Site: brandenburg
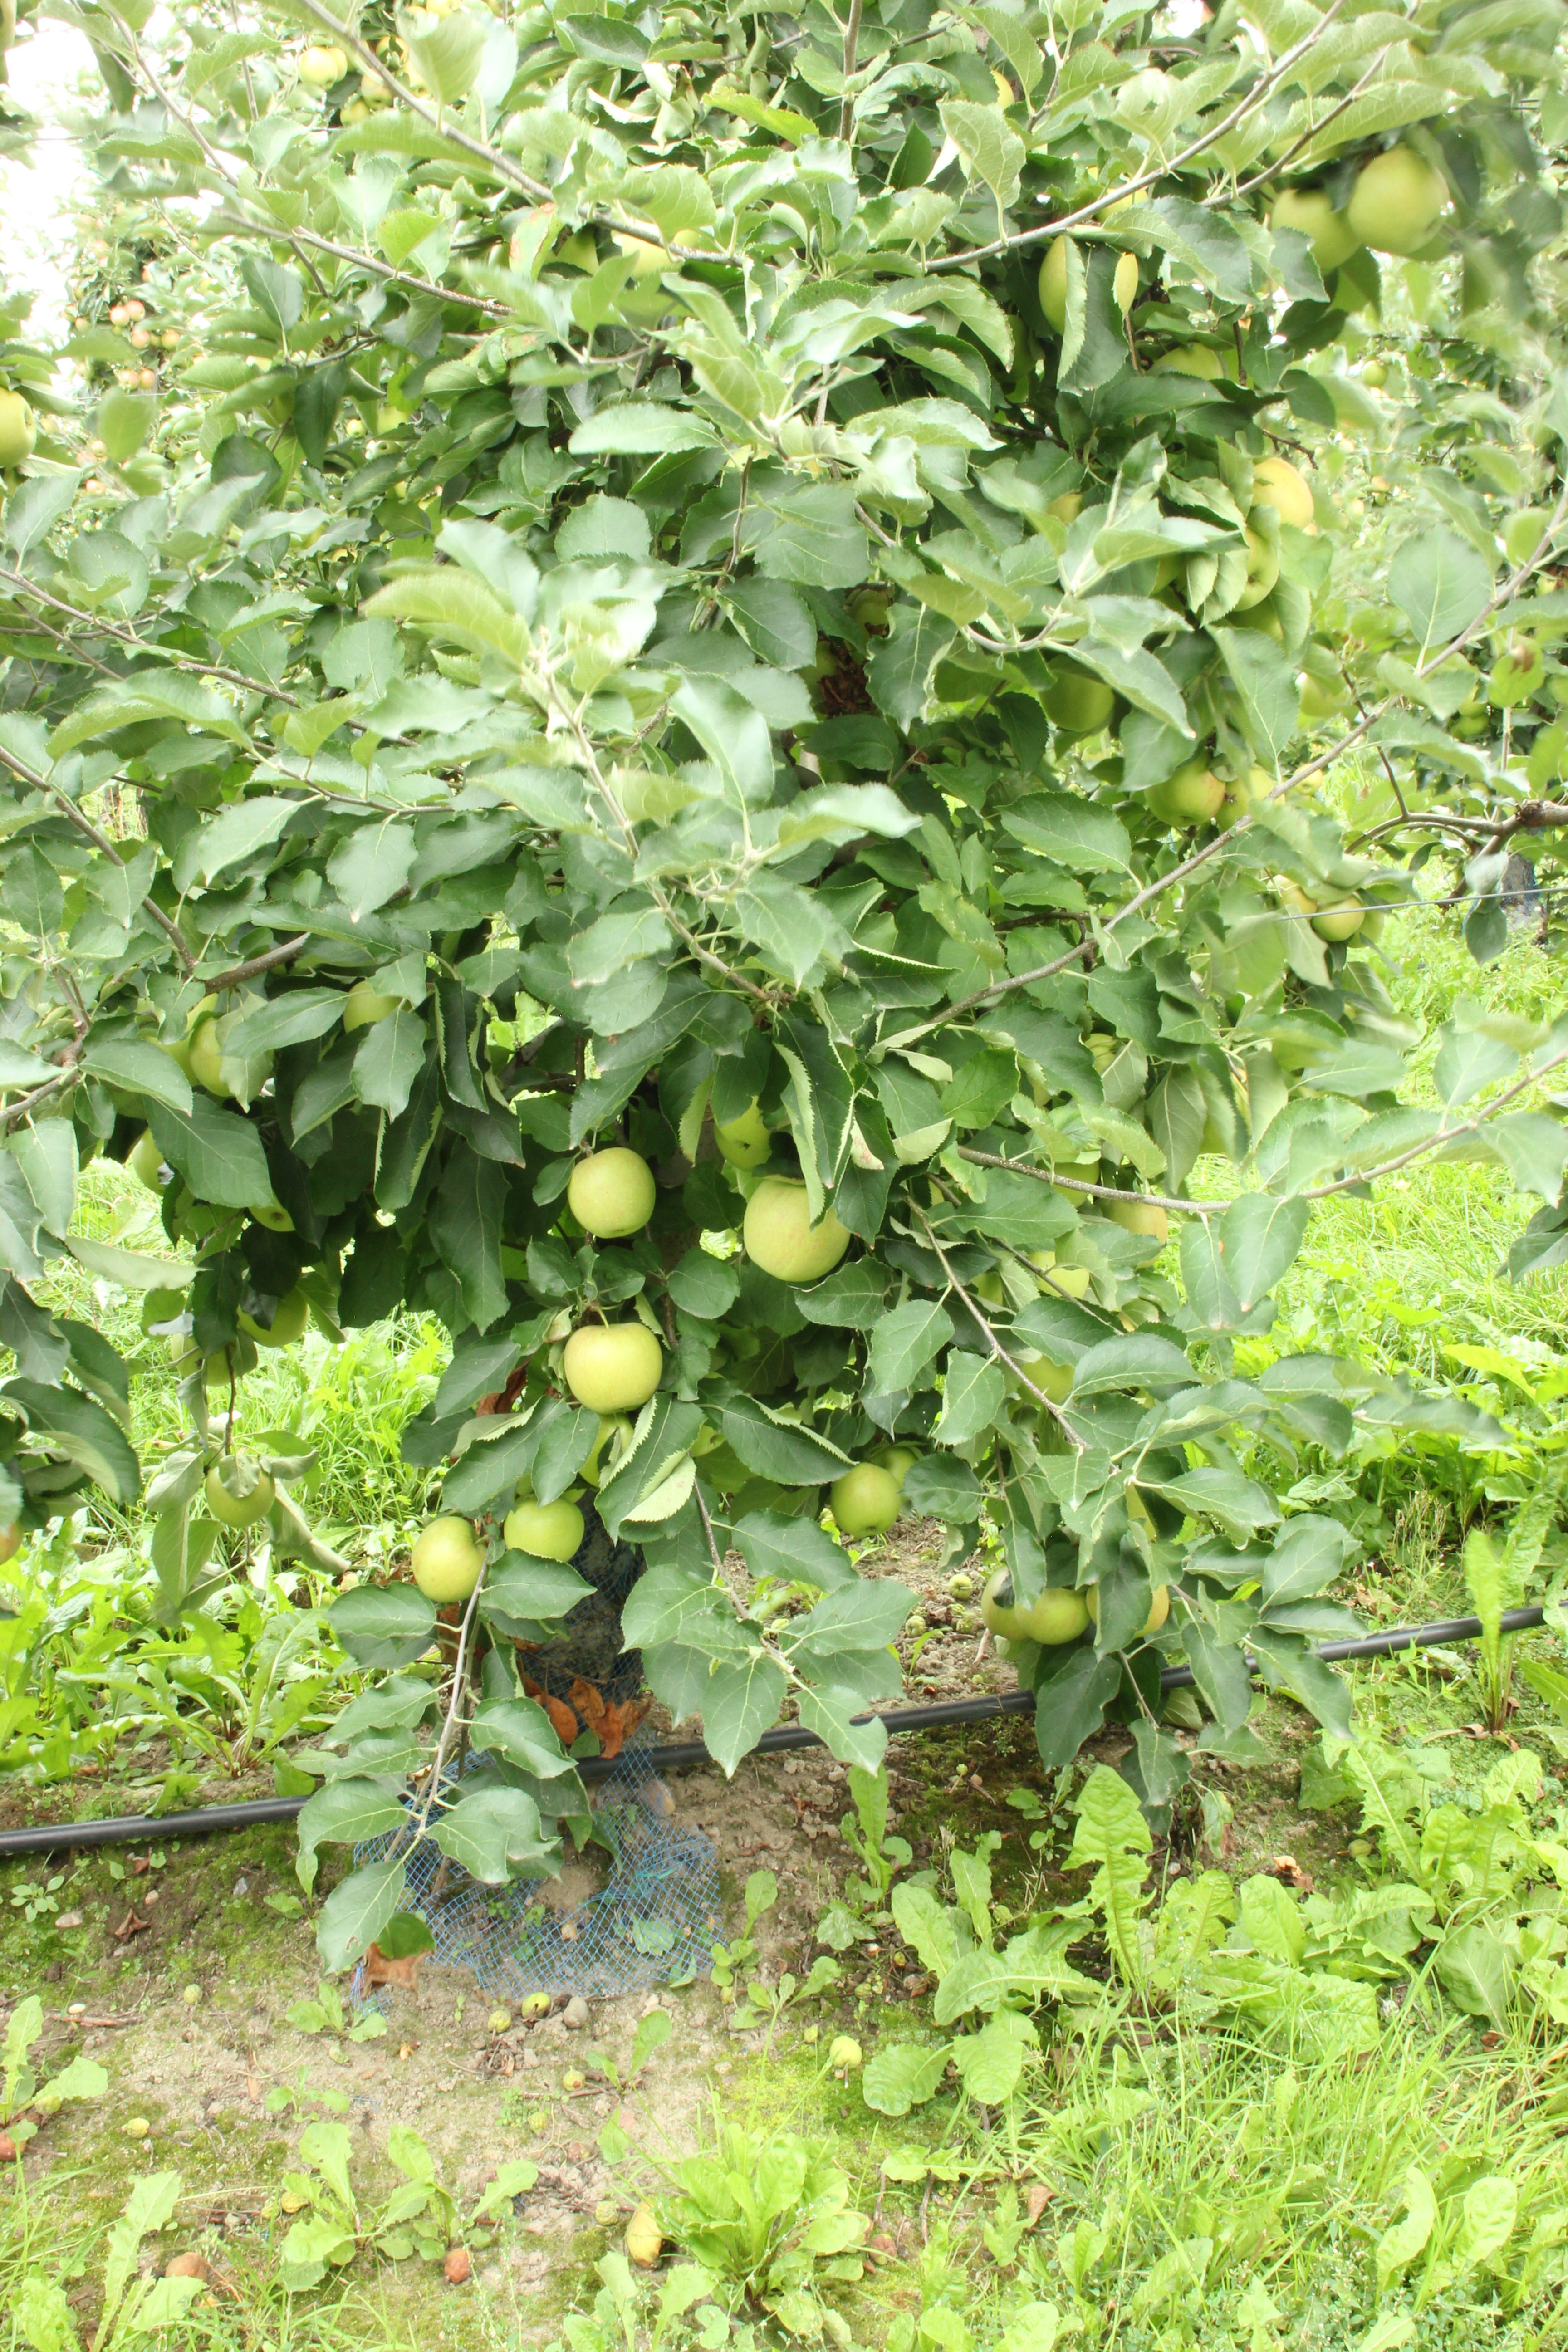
Growth stage (BBCH 87): Maturity of fruit and seed